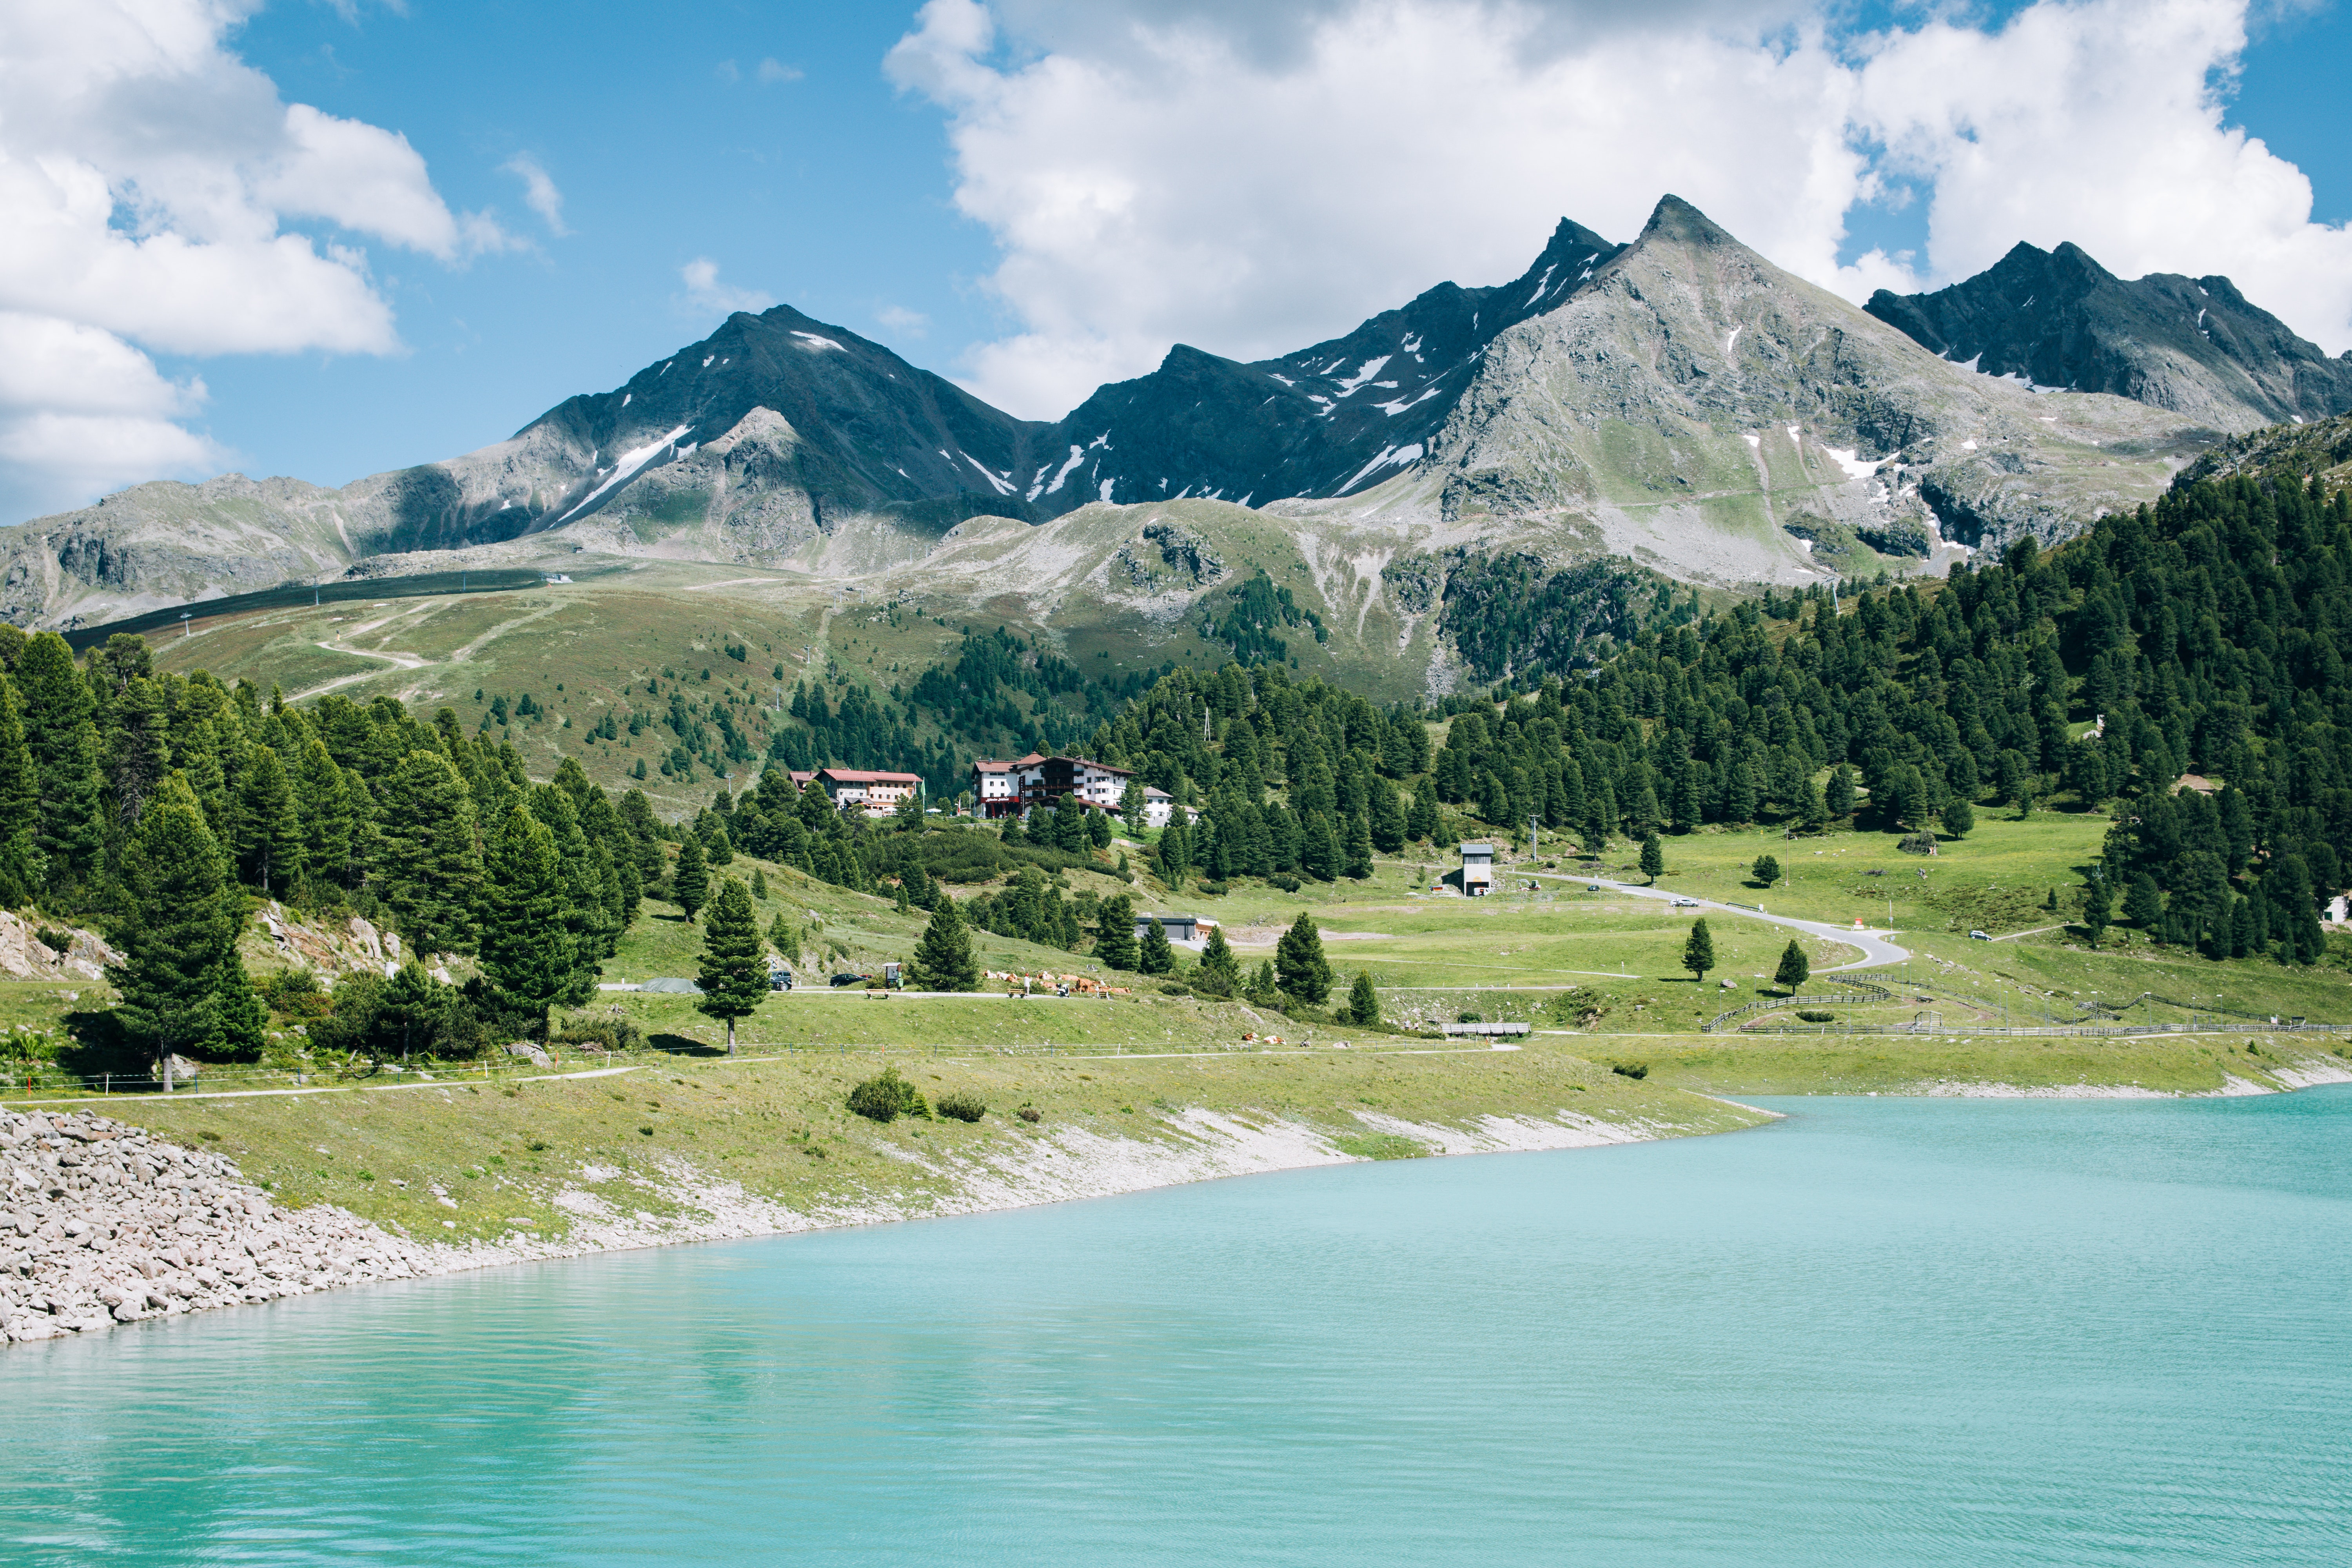
mountainous landforms, mountain, natural landscape, nature, mountain range, highland, wilderness, glacial lake, lake, alps, sky, hill station, water, water resources, tarn, bank, nature reserve, mount scenery, valley, ridge, moraine, hill, national park, landscape, tree, reservoir, massif, cloud, river, fell, watercourse, summit, tourism, vacation, grassland, meadow, reflection, world, theatrical scenery